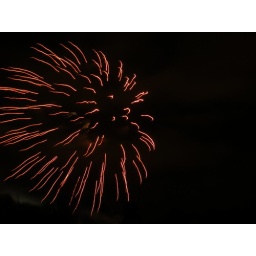
Leonine face in the sky